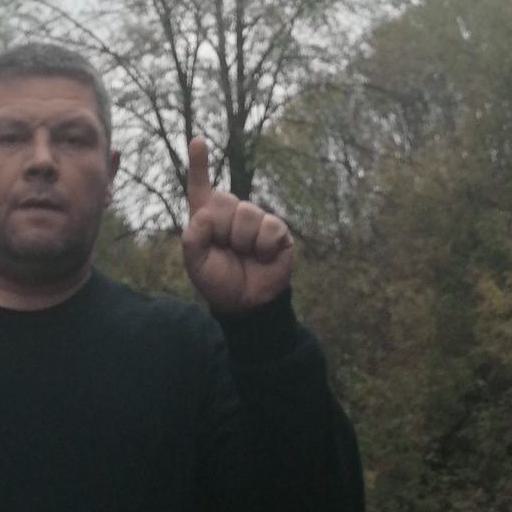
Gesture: one